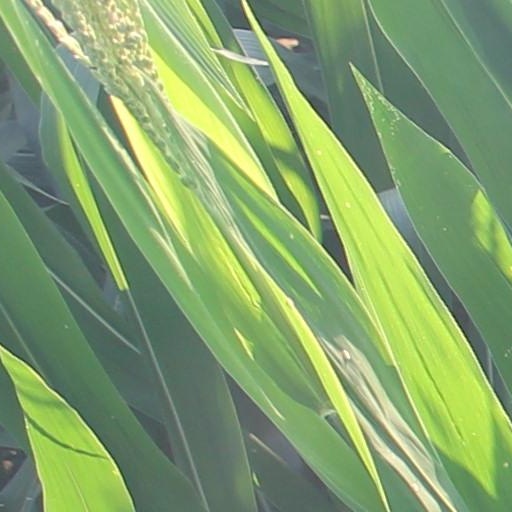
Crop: maize; corn